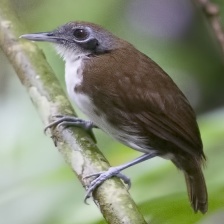
Species: ANTBIRD
Scientific name: THAMNOPHILIDAE